University of Pittsburgh

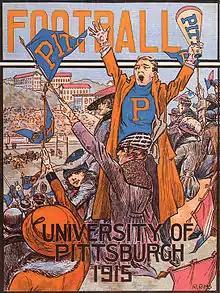
Cheering on the Pitt football team has traditionally been one of the most celebrated activities at the university, as depicted in this cover art from a 1915 game program.

Traditions related to athletics include the "Victory Lights", where golden flood lights illuminate the top of the Cathedral of Learning after every football victory and select other athletic achievements. The Annual Bonfire and Pep Rally which is hosted by the Pitt Program Council and is held prior to a select football game. Held on the lawn of the Cathedral of Learning, it often involves the band, cheerleaders, football team, visiting dignitaries, and giveaways. Homecoming, which revolves around another home football game each year, includes a traditional fireworks and a laser-light display between the William Pitt Union and the Cathedral of Learning. The Varsity Walk, a walkway between the Cathedral of Learning and Heinz Memorial Chapel, is carved each year the names of former Pitt athletes (each year since 1950) who have promoted the university through their athletic (Panther Award) or academic (Blue-Gold Award) achievements.